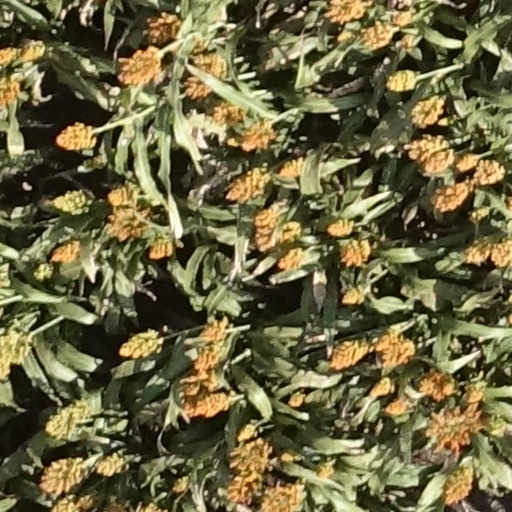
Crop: sorghum